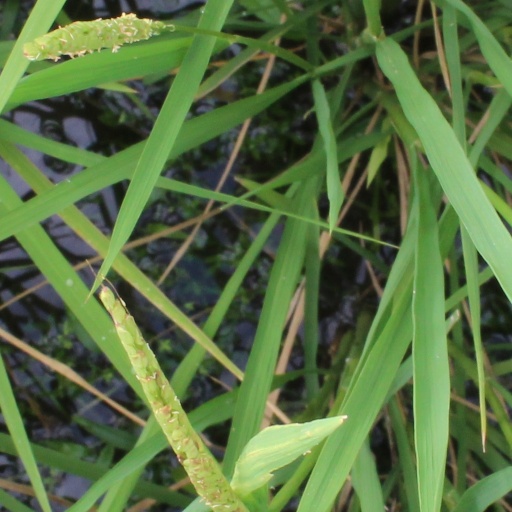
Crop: rice